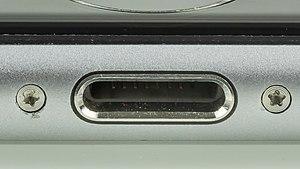
L'obsolescence programmée est, aux termes de la loi française, l'ensemble des techniques par lesquelles un metteur sur le marché vise à réduire délibérément la durée de vie d'un produit pour en augmenter le taux de remplacement. Il peut s'agir d'un matériel délibérément conçu pour ne pas pouvoir « évoluer », par exemple limité arbitrairement en taille de mémoire auxiliaire, ou de produits dont la conception comprend des « fragilités » délibérées. Dans les deux cas, le « metteur sur le marché » vise à entretenir un marché de renouvellement, par exemple par obsolescence technologique, d'estime ou esthétique.